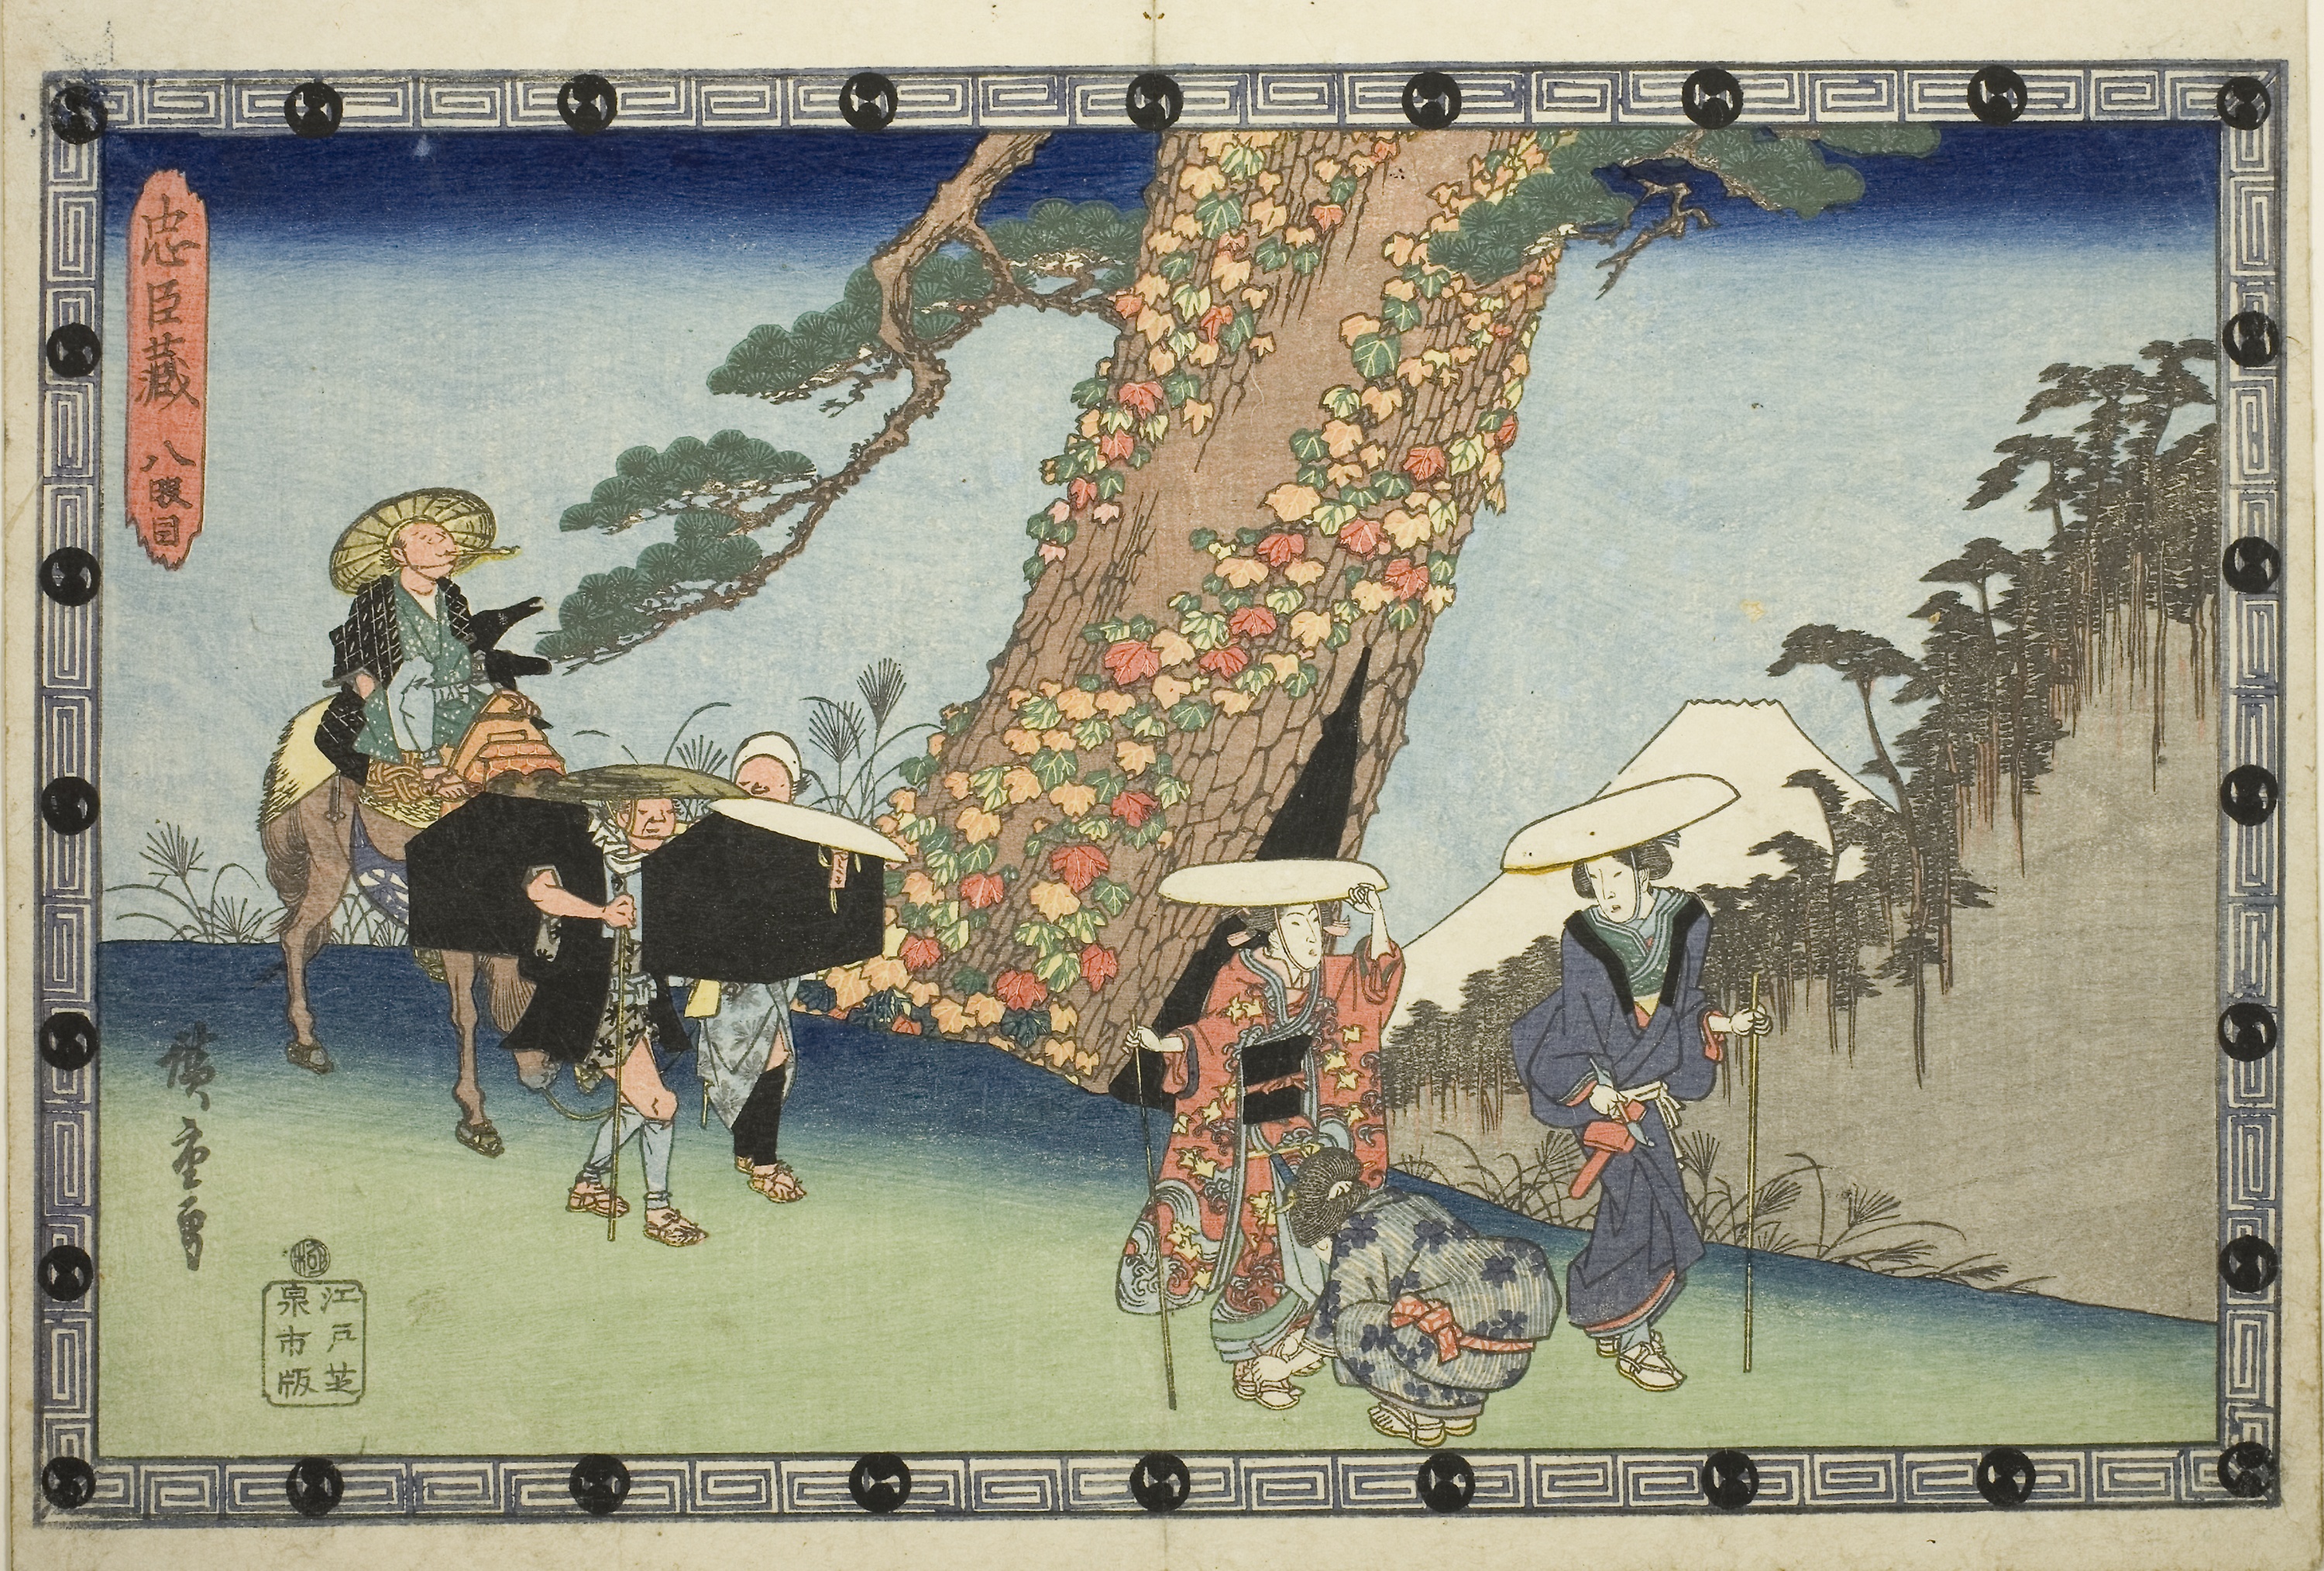
painting, art, illustration, tree, picture frame, artwork, visual arts, watercolor paint